Conyers Farm

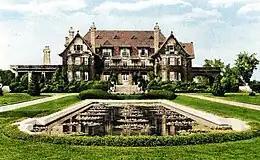
E.C Converse Mansion

Conyers Farm is a tract of land in Greenwich, Connecticut, near the New York-Connecticut border. Established by Edmund C. Converse of Bankers Trust in 1904, the property represented the consolidation of 20 farms. Much of the land had long been uncultivated, but the farm became an important source of employment and food for Greenwich. The site was unoccupied for 15 years after Converse's death. Conyers Farm was repurposed for luxury home development in the 1980s and several celebrities have owned property there since that time.